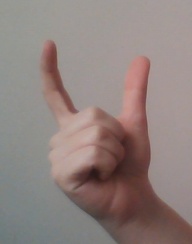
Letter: nun